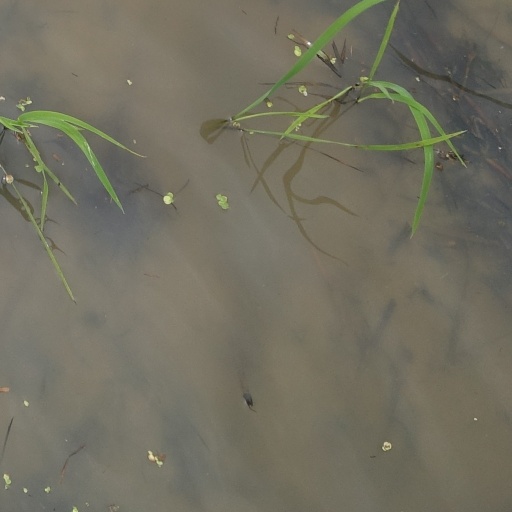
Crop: rice